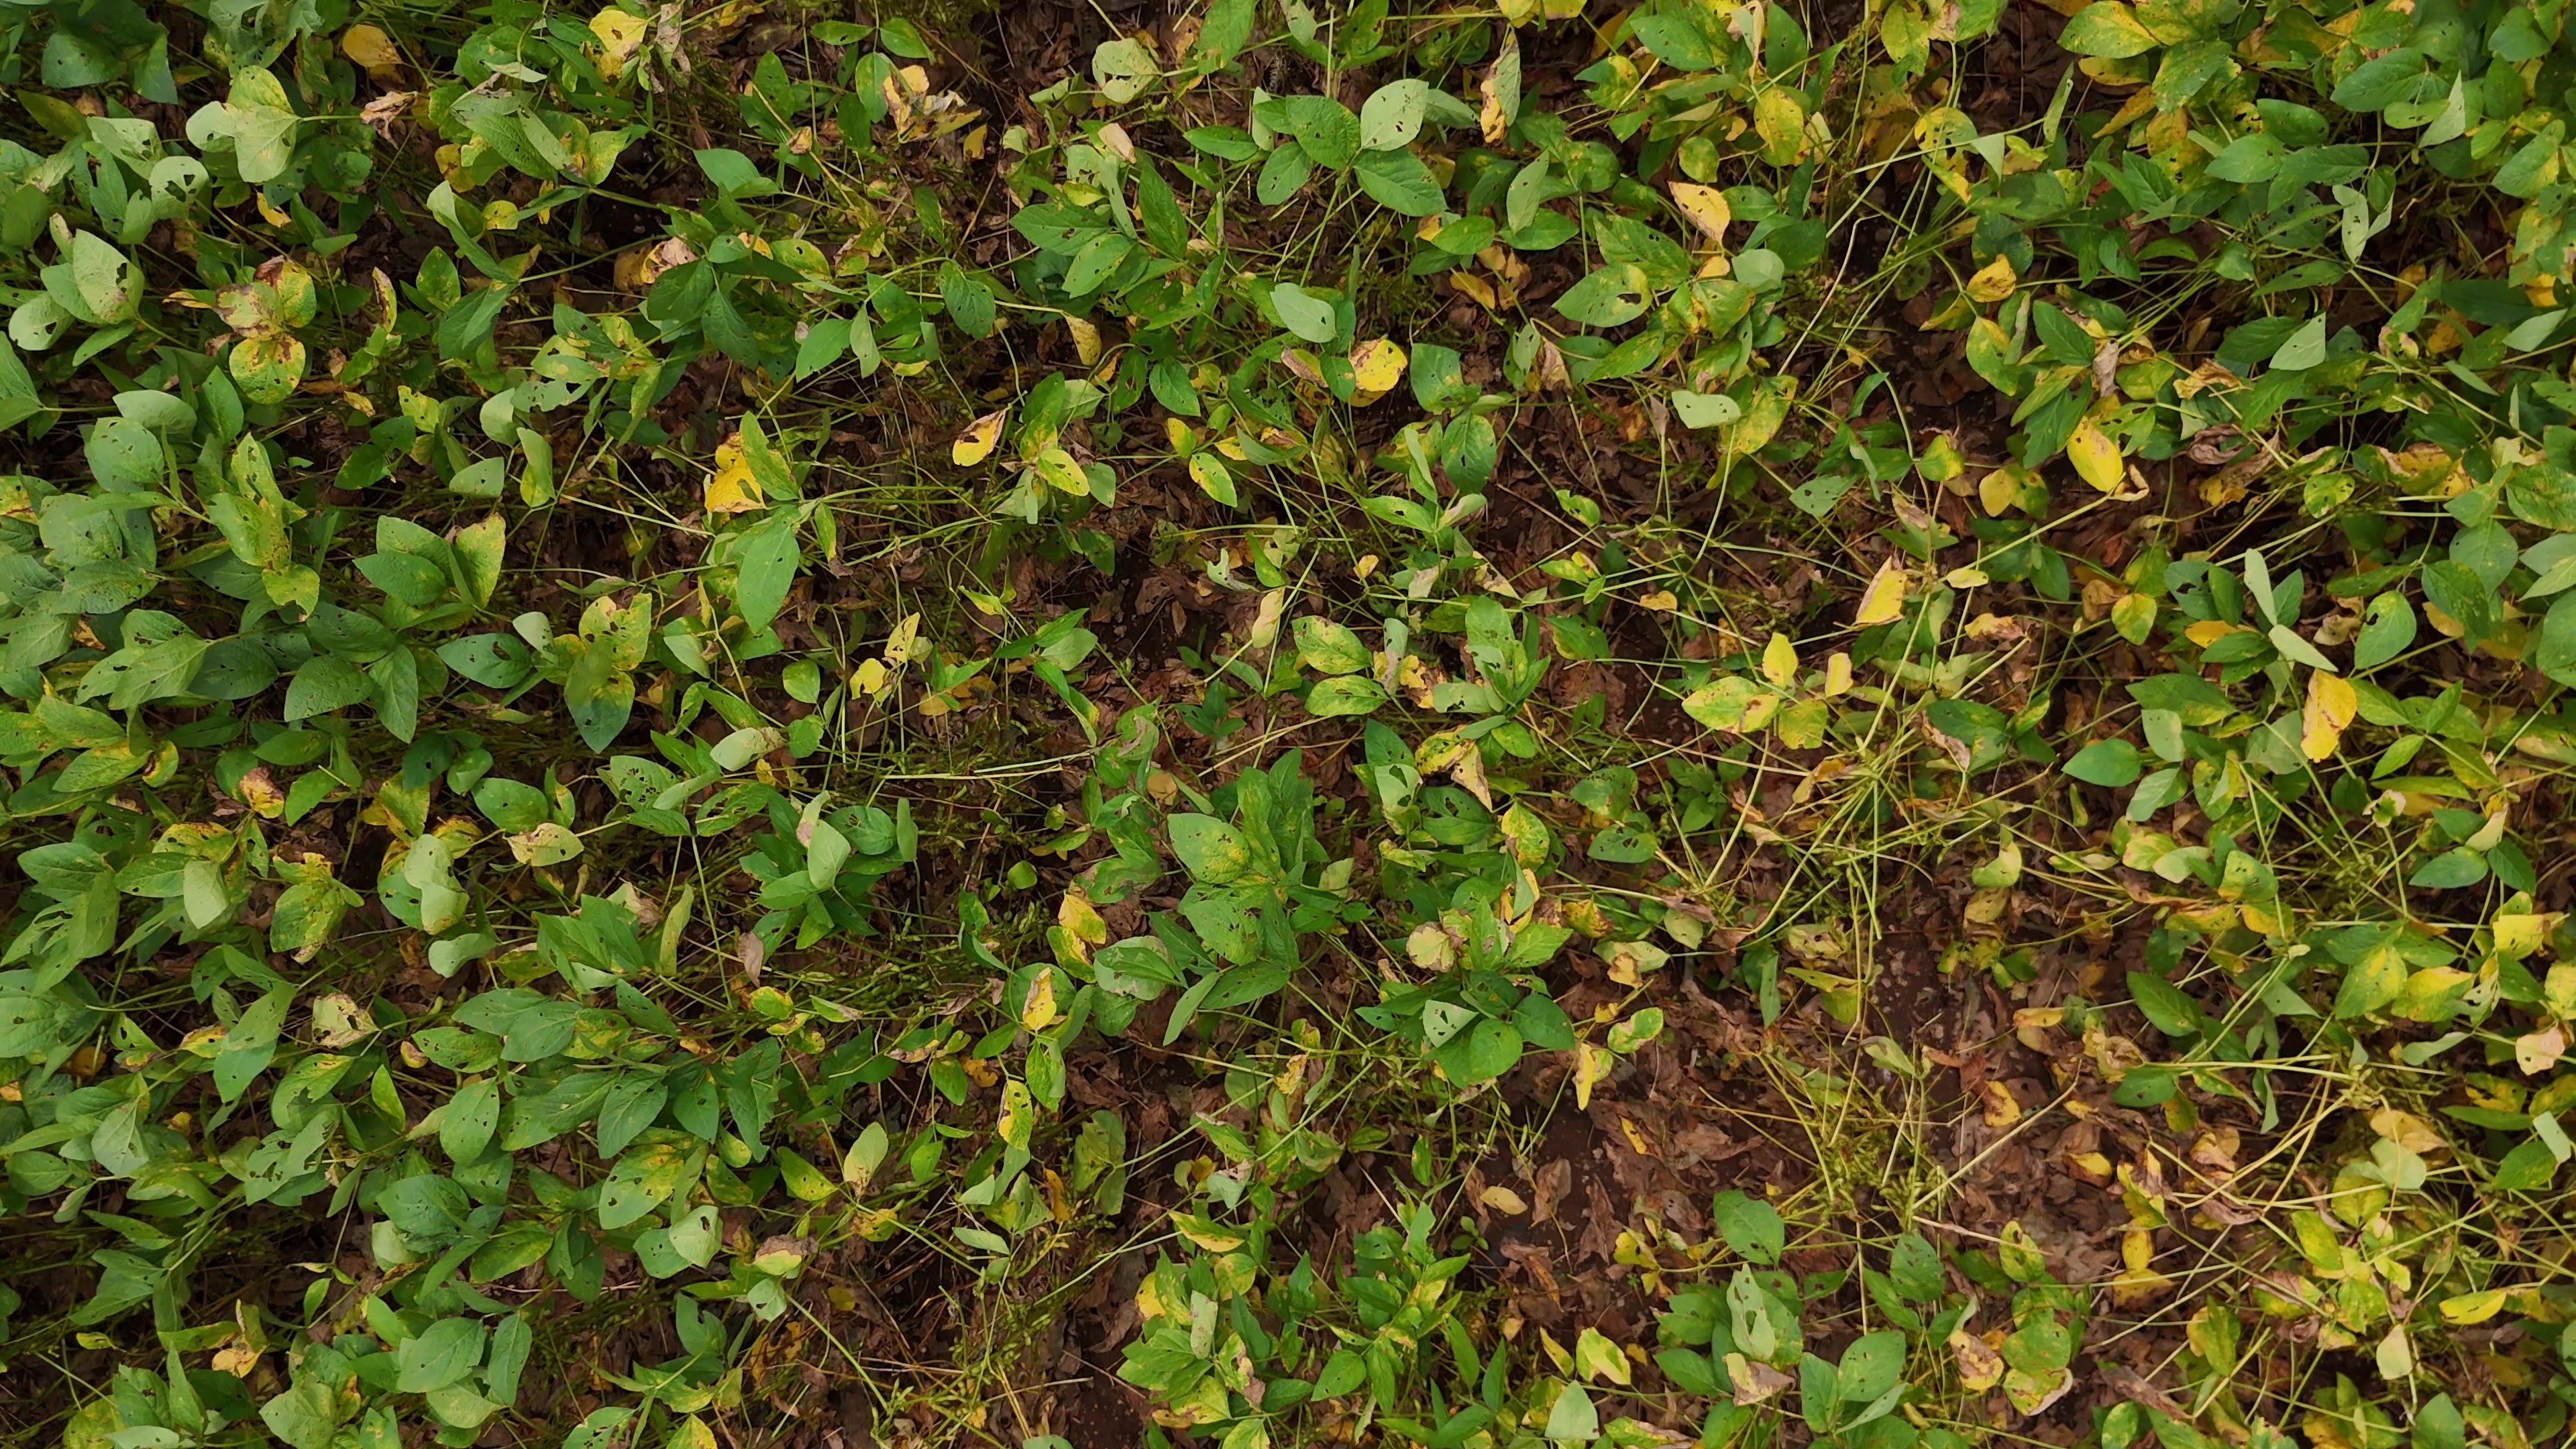
Label: Rust